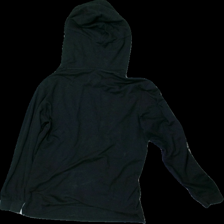
View: back
Type: Hoodie
Category: Men
Brand: Jack And Jones
Colors: Blue
Material: 66% Polyester 34% Cotton
Pattern: Other
Cut: Regular
Size: M
Price range: <50
Recommended usage: Export
Description: Black hoodie with text